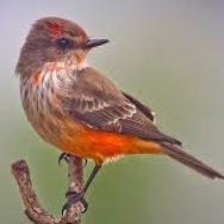
Species: CRIMSON CHAT
Scientific name: EPTHIANURA TRICOLOR